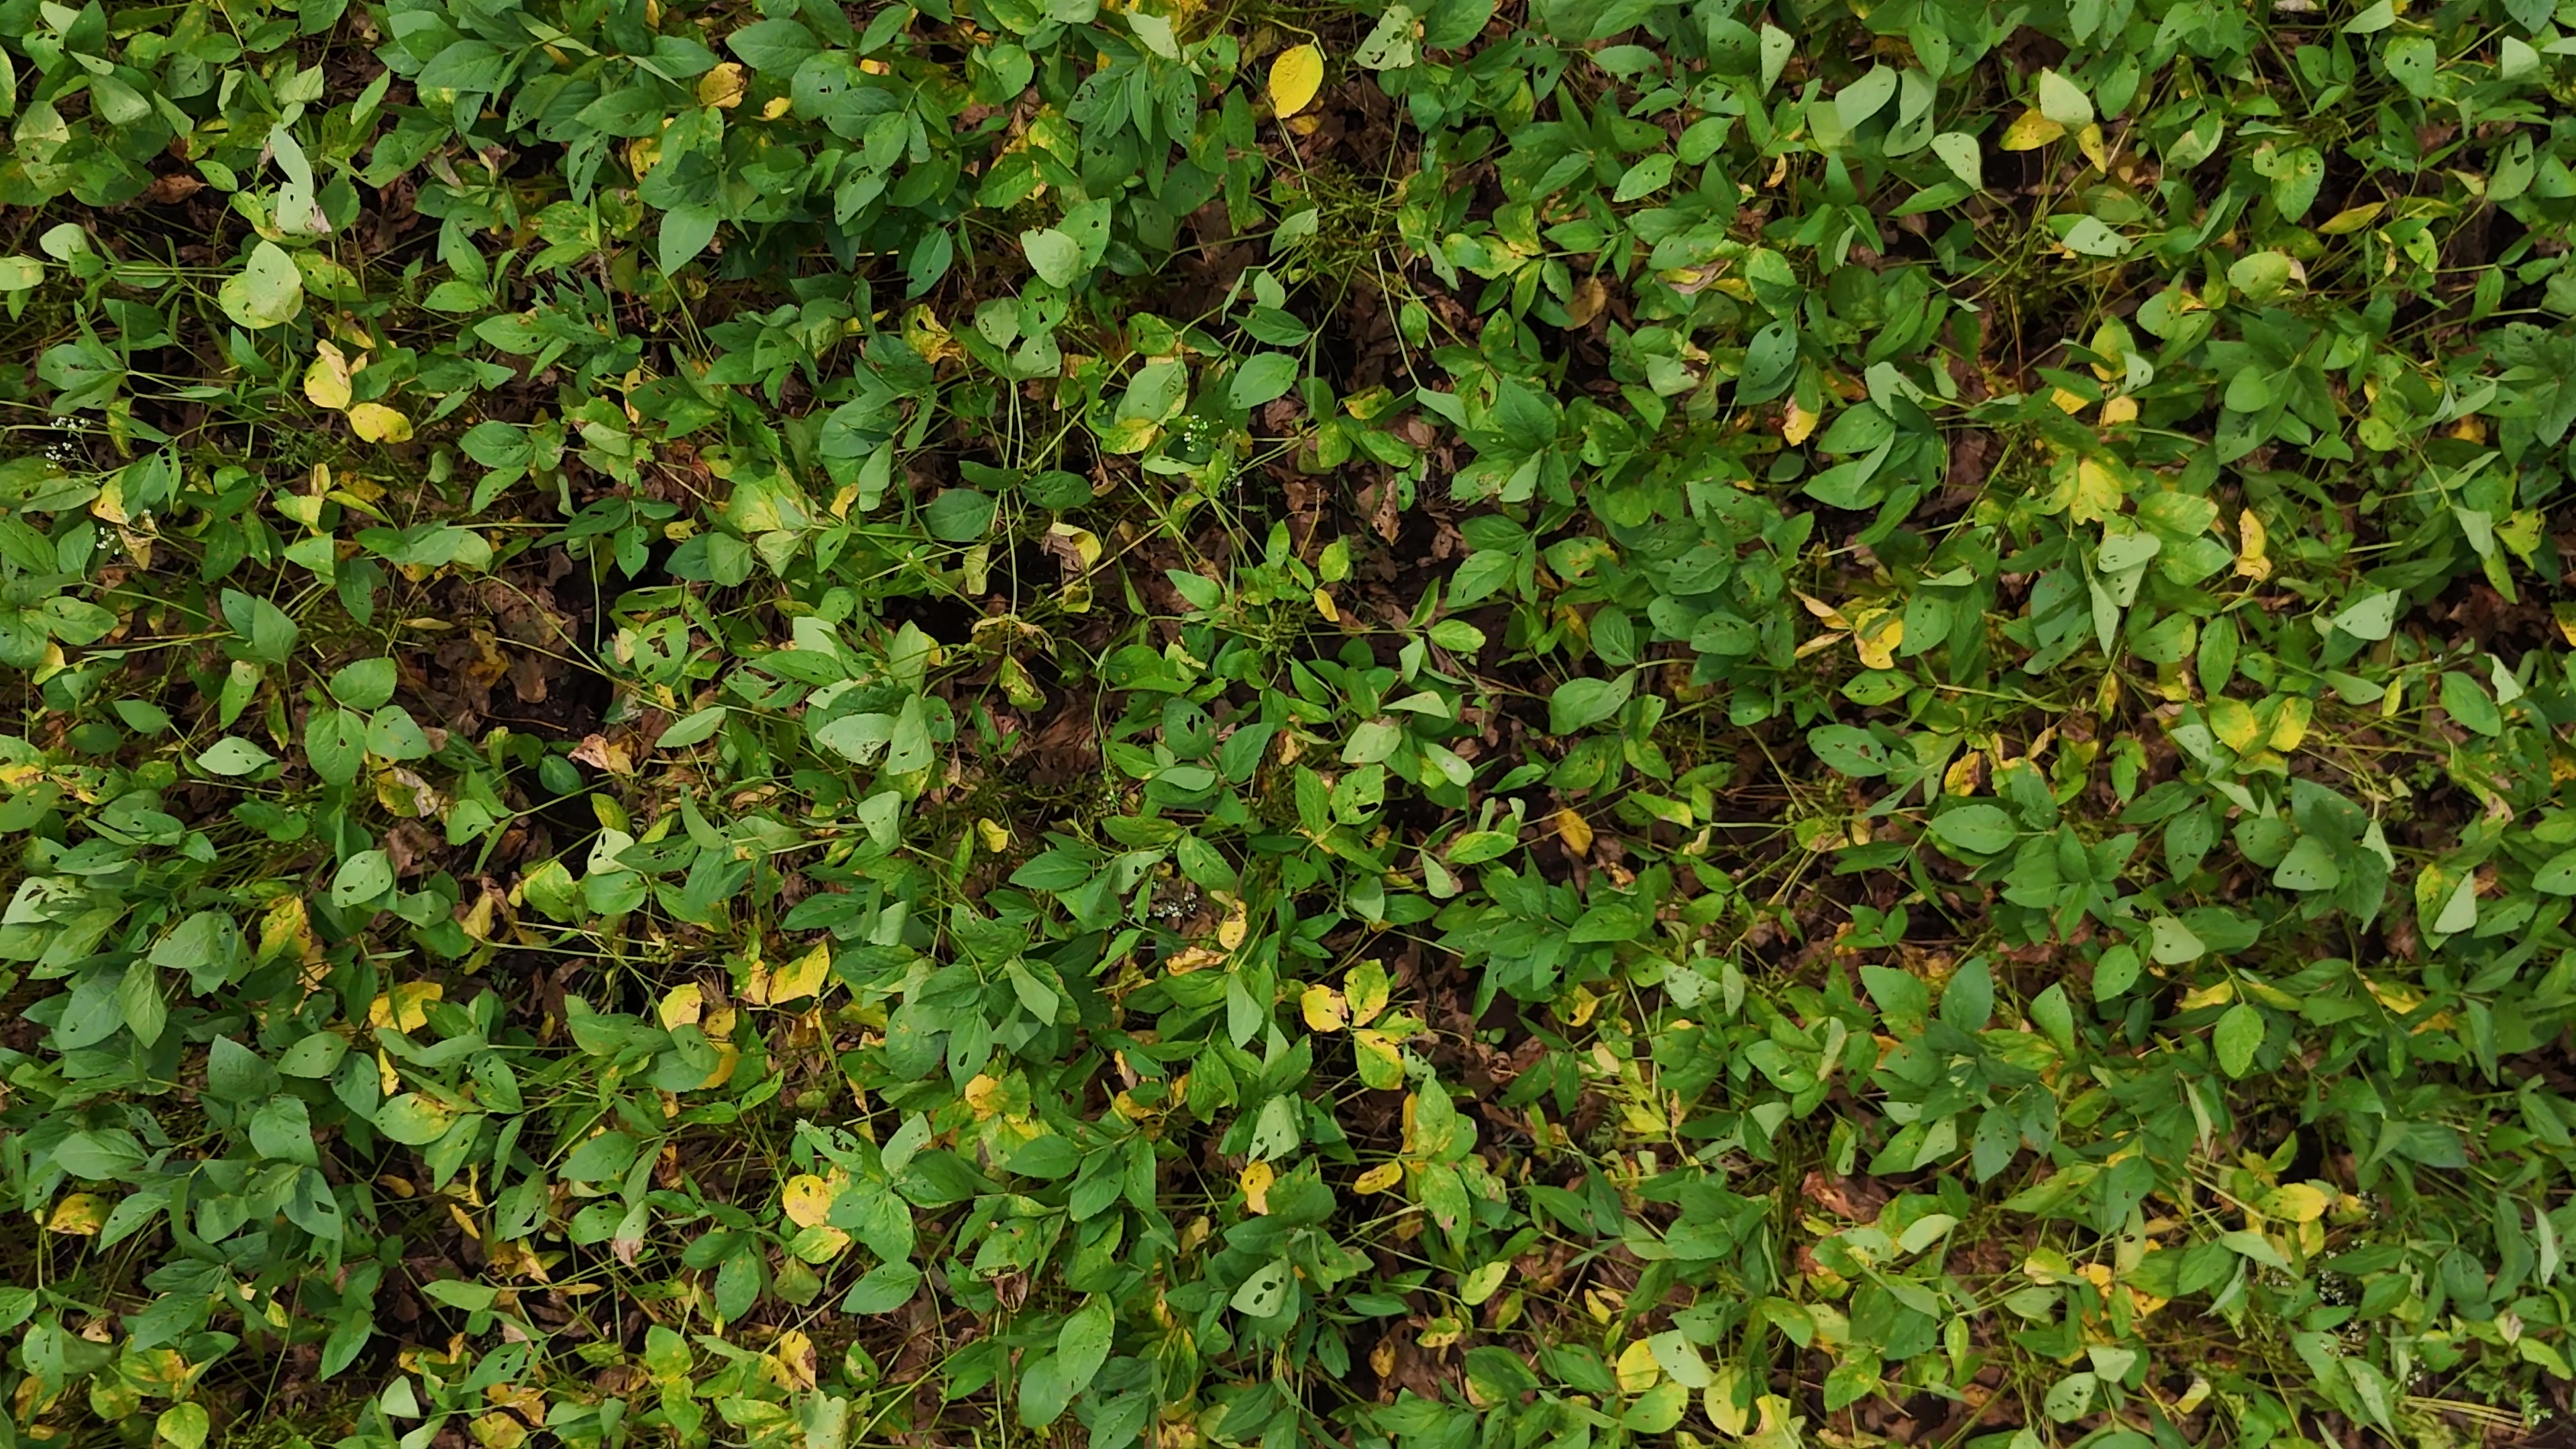
Label: Rust